Iran–Pakistan border

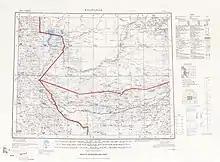
Map showing the international borders of Iran, Pakistan, and Afghanistan leading to a trijunction

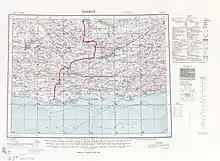
Map showing the southern end of the Iran–Pakistan border ending at the Gulf of Oman

The border begins at the tripoint with Afghanistan at the Kuh-i-Malik Salih mountain, then follows a straight line going southeast, then a series of mountain ridges, seasonal streams, and the Tahlab River southwest to the vicinity of Hamun-e Mashkel lake. The boundary then veers sharply southwards via a series of straight lines, then east along some mountains to the Mashkil River, which it follows southwards, before reaching the Nahang River which it follows westwards. It leaves the Nahang and then goes overland via various mountain ridges and straight-line segments southwards to Gwatar Bay in the Gulf of Oman.